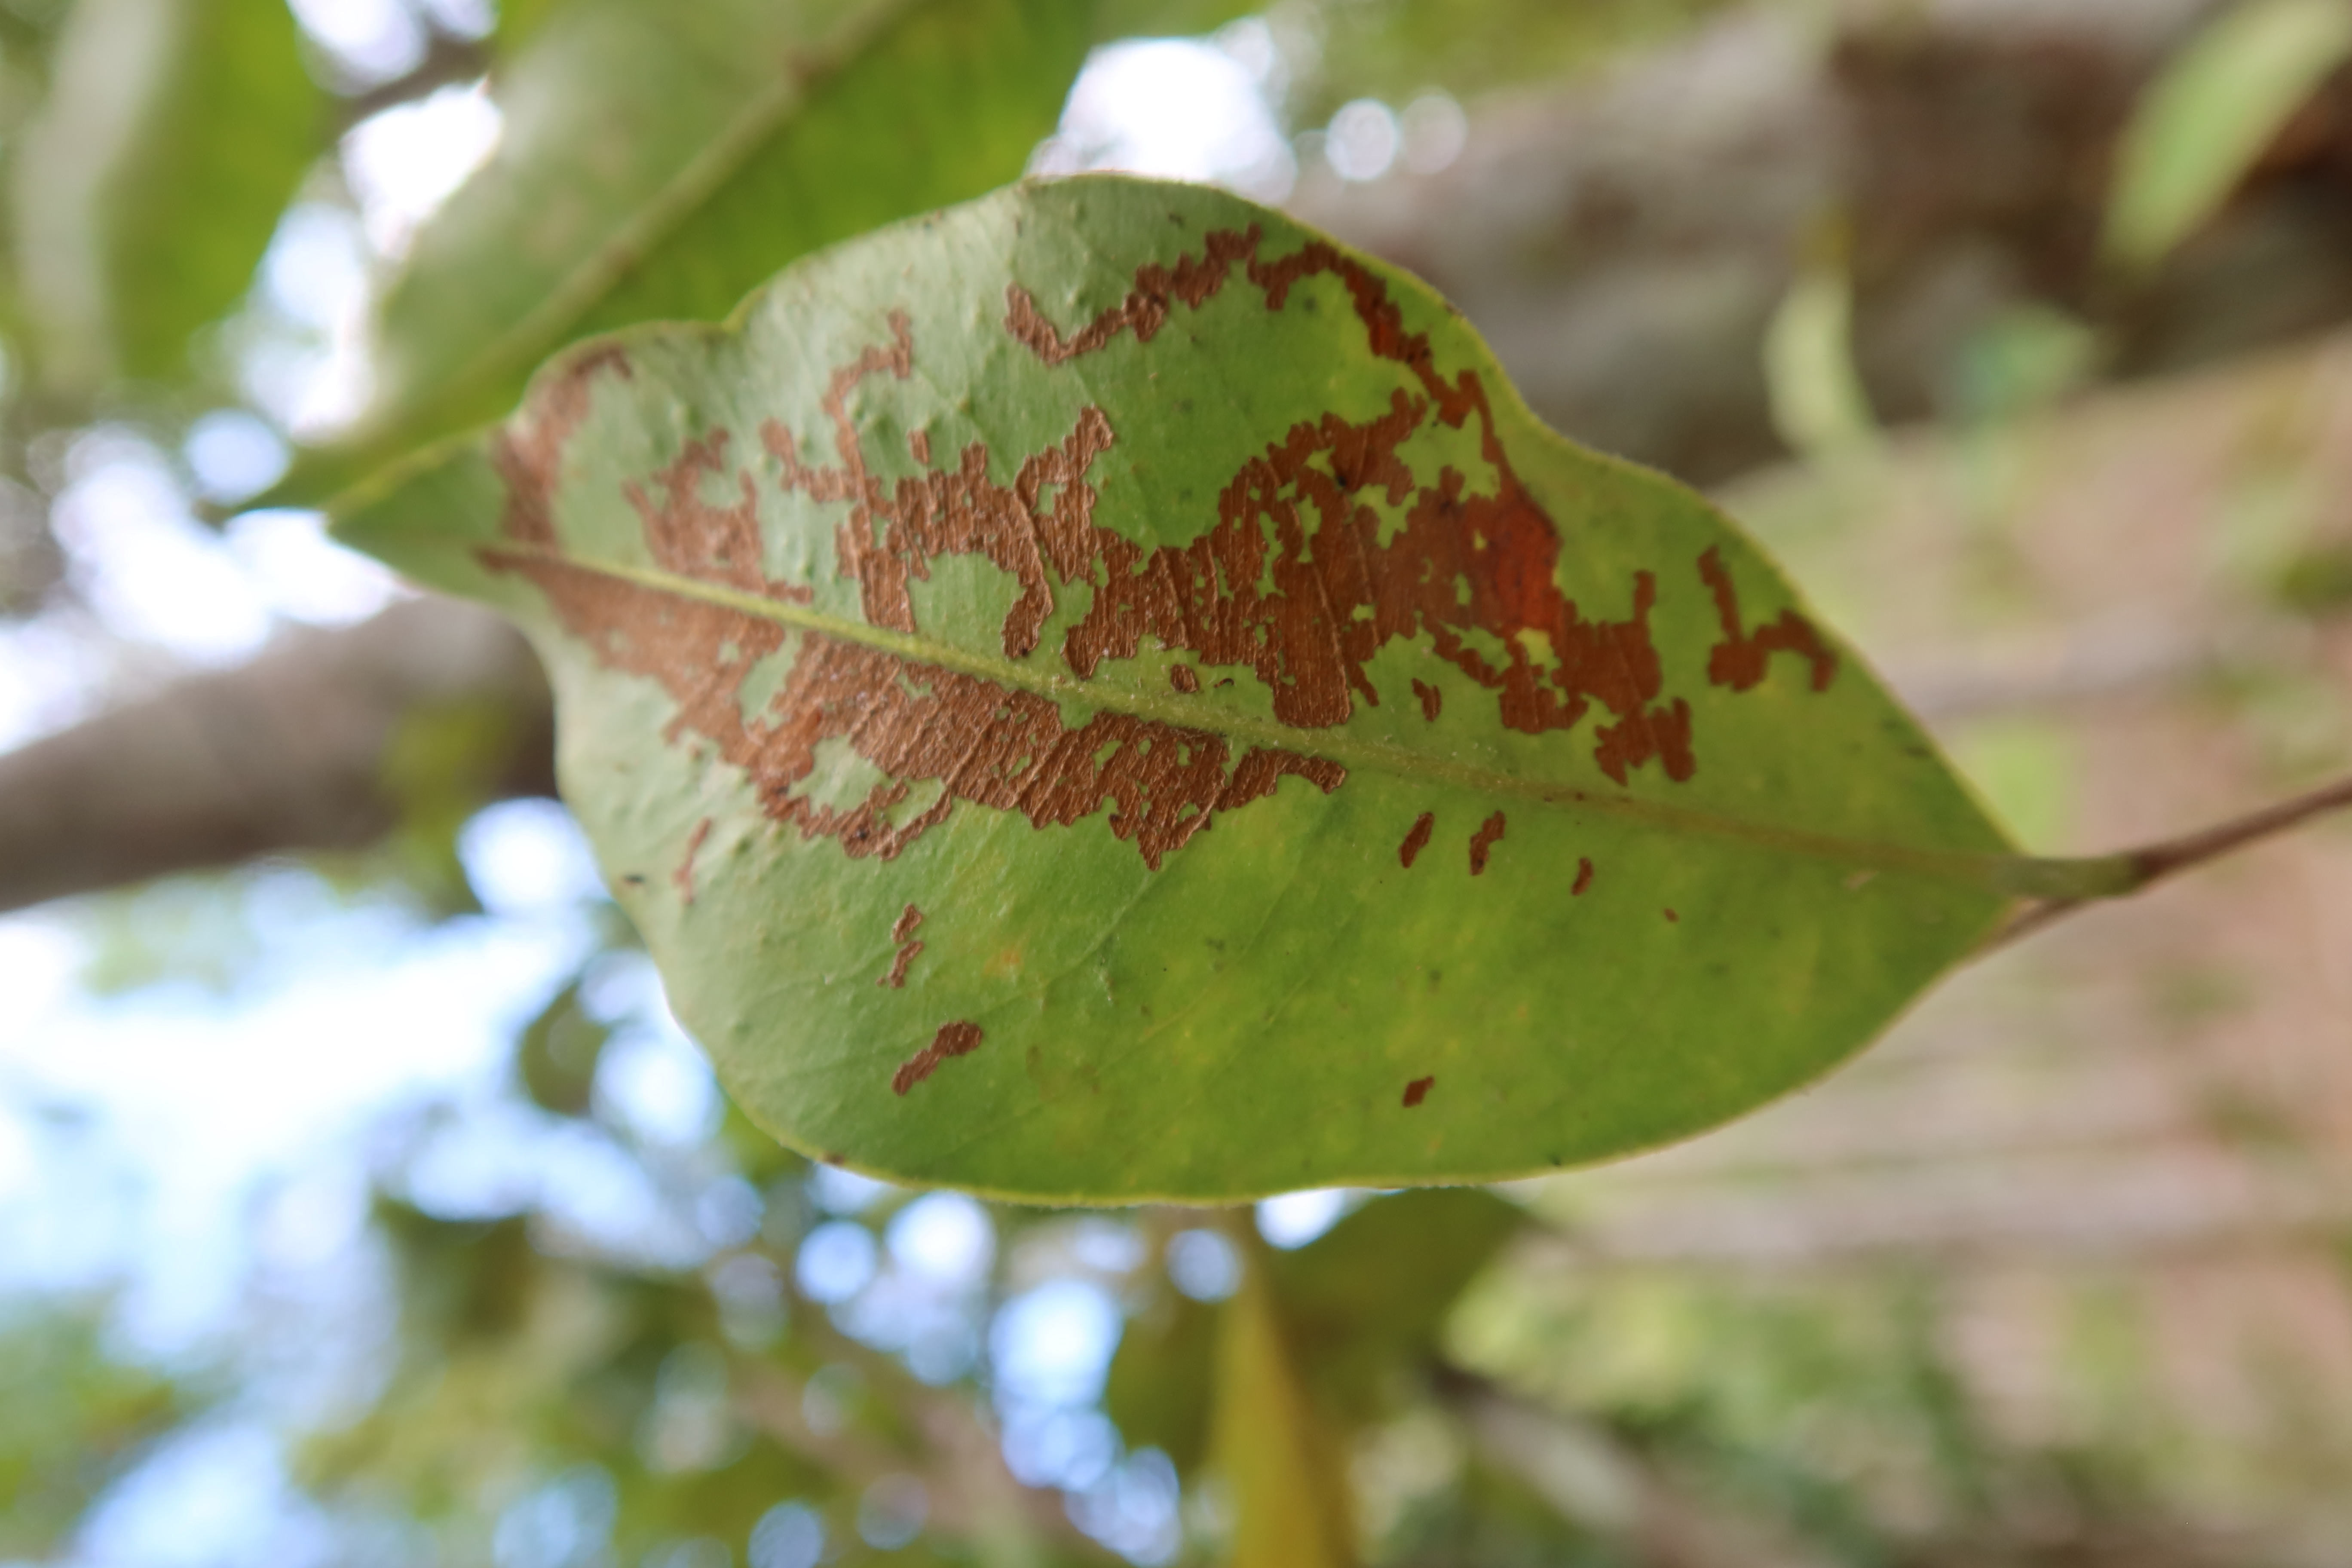
Label: Brown spots